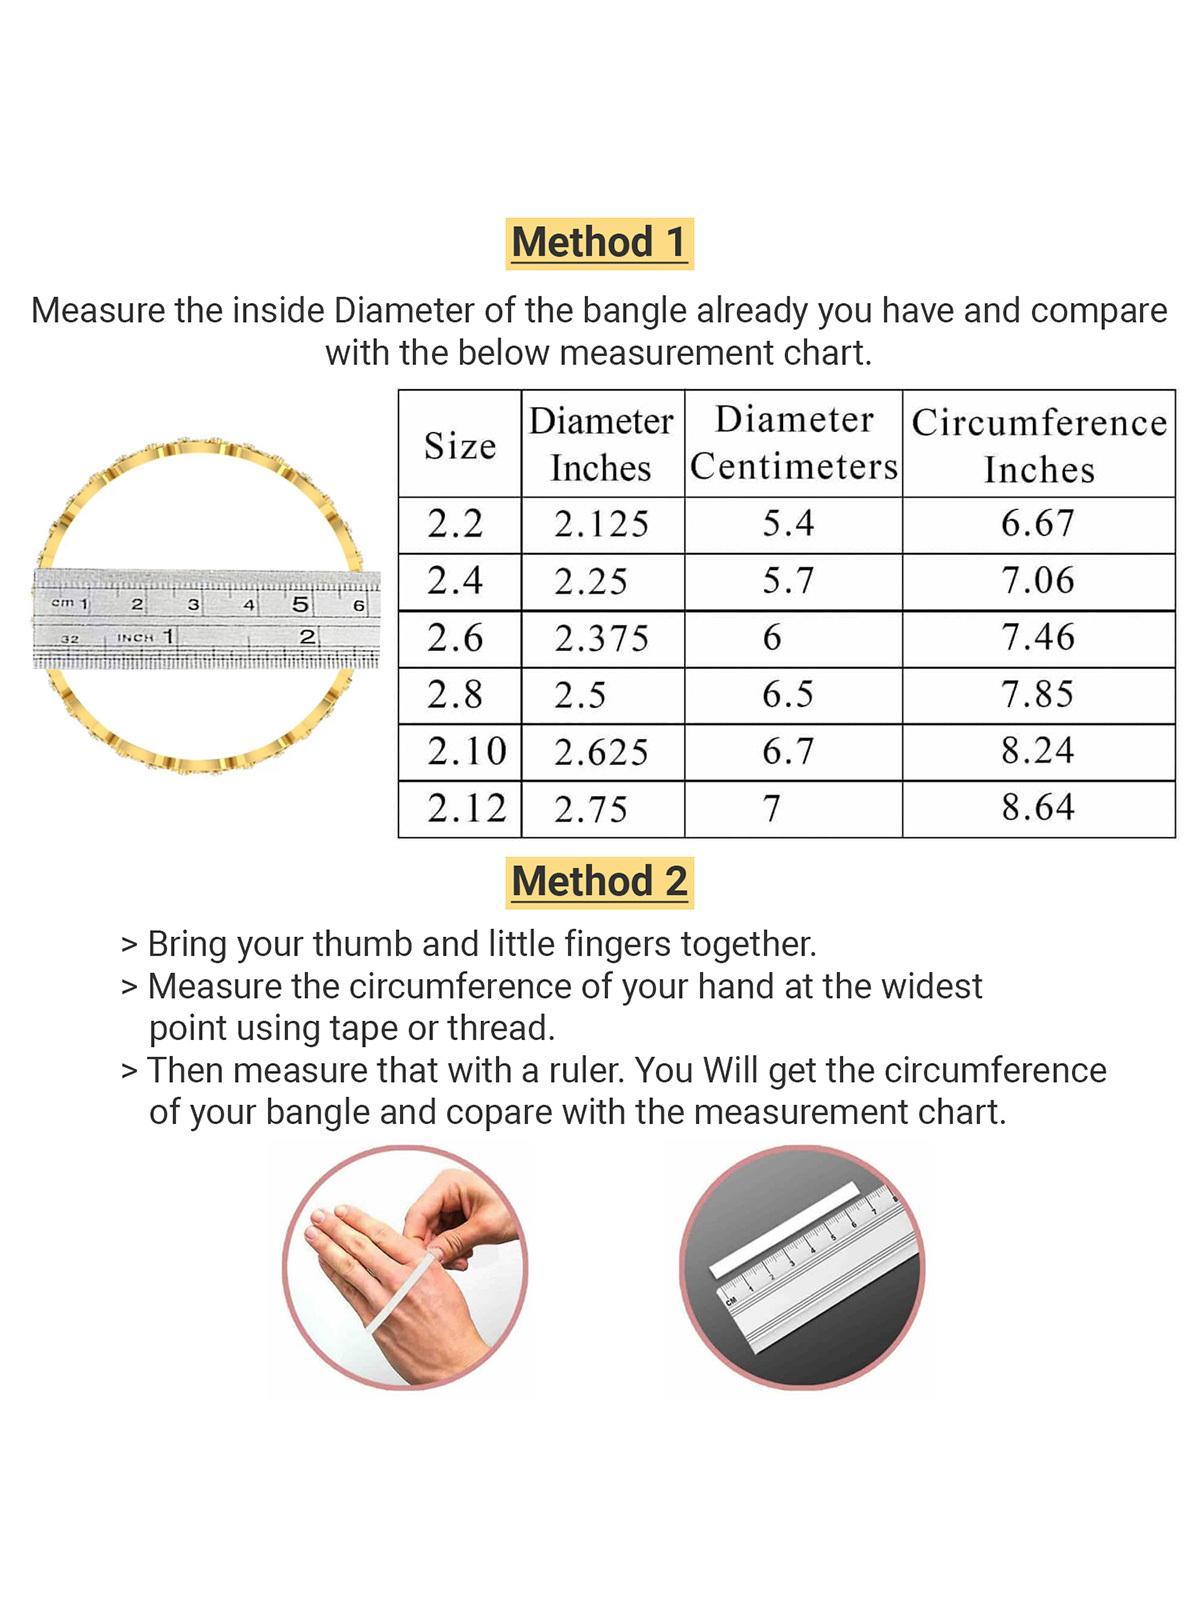
Sukkhi Indian Classic Gold Plated Red And Green Bracelet Bangle Set Jewellery for Women & Girls | Set of 4 Latest Design | Birthday Anniversary Gift for Women|B105888_2.8
Type: Bracelets & Bangles
Brand: Sukkhi
Price: Rs. 332
 Embrace timeless elegance with the Sukkhi Indian Classic Gold Plated Bracelet Bangle Set for Women & Girls. This set of four exudes traditional charm with a rich combination of red and green, showcasing the latest design trends. The gold-plated finish adds an opulent touch to any ensemble. Sized at 2.4, 2.6 and 2.8, these bracelets make for a perfect birthday or anniversary gift, celebrating cultural richness and timeless beauty for the special women in your life with a set that's both classic and versatile.Disclaimer:There may be slight variation in shade and colour due to photographic effects and monitor settings
Included: 4 Bangles